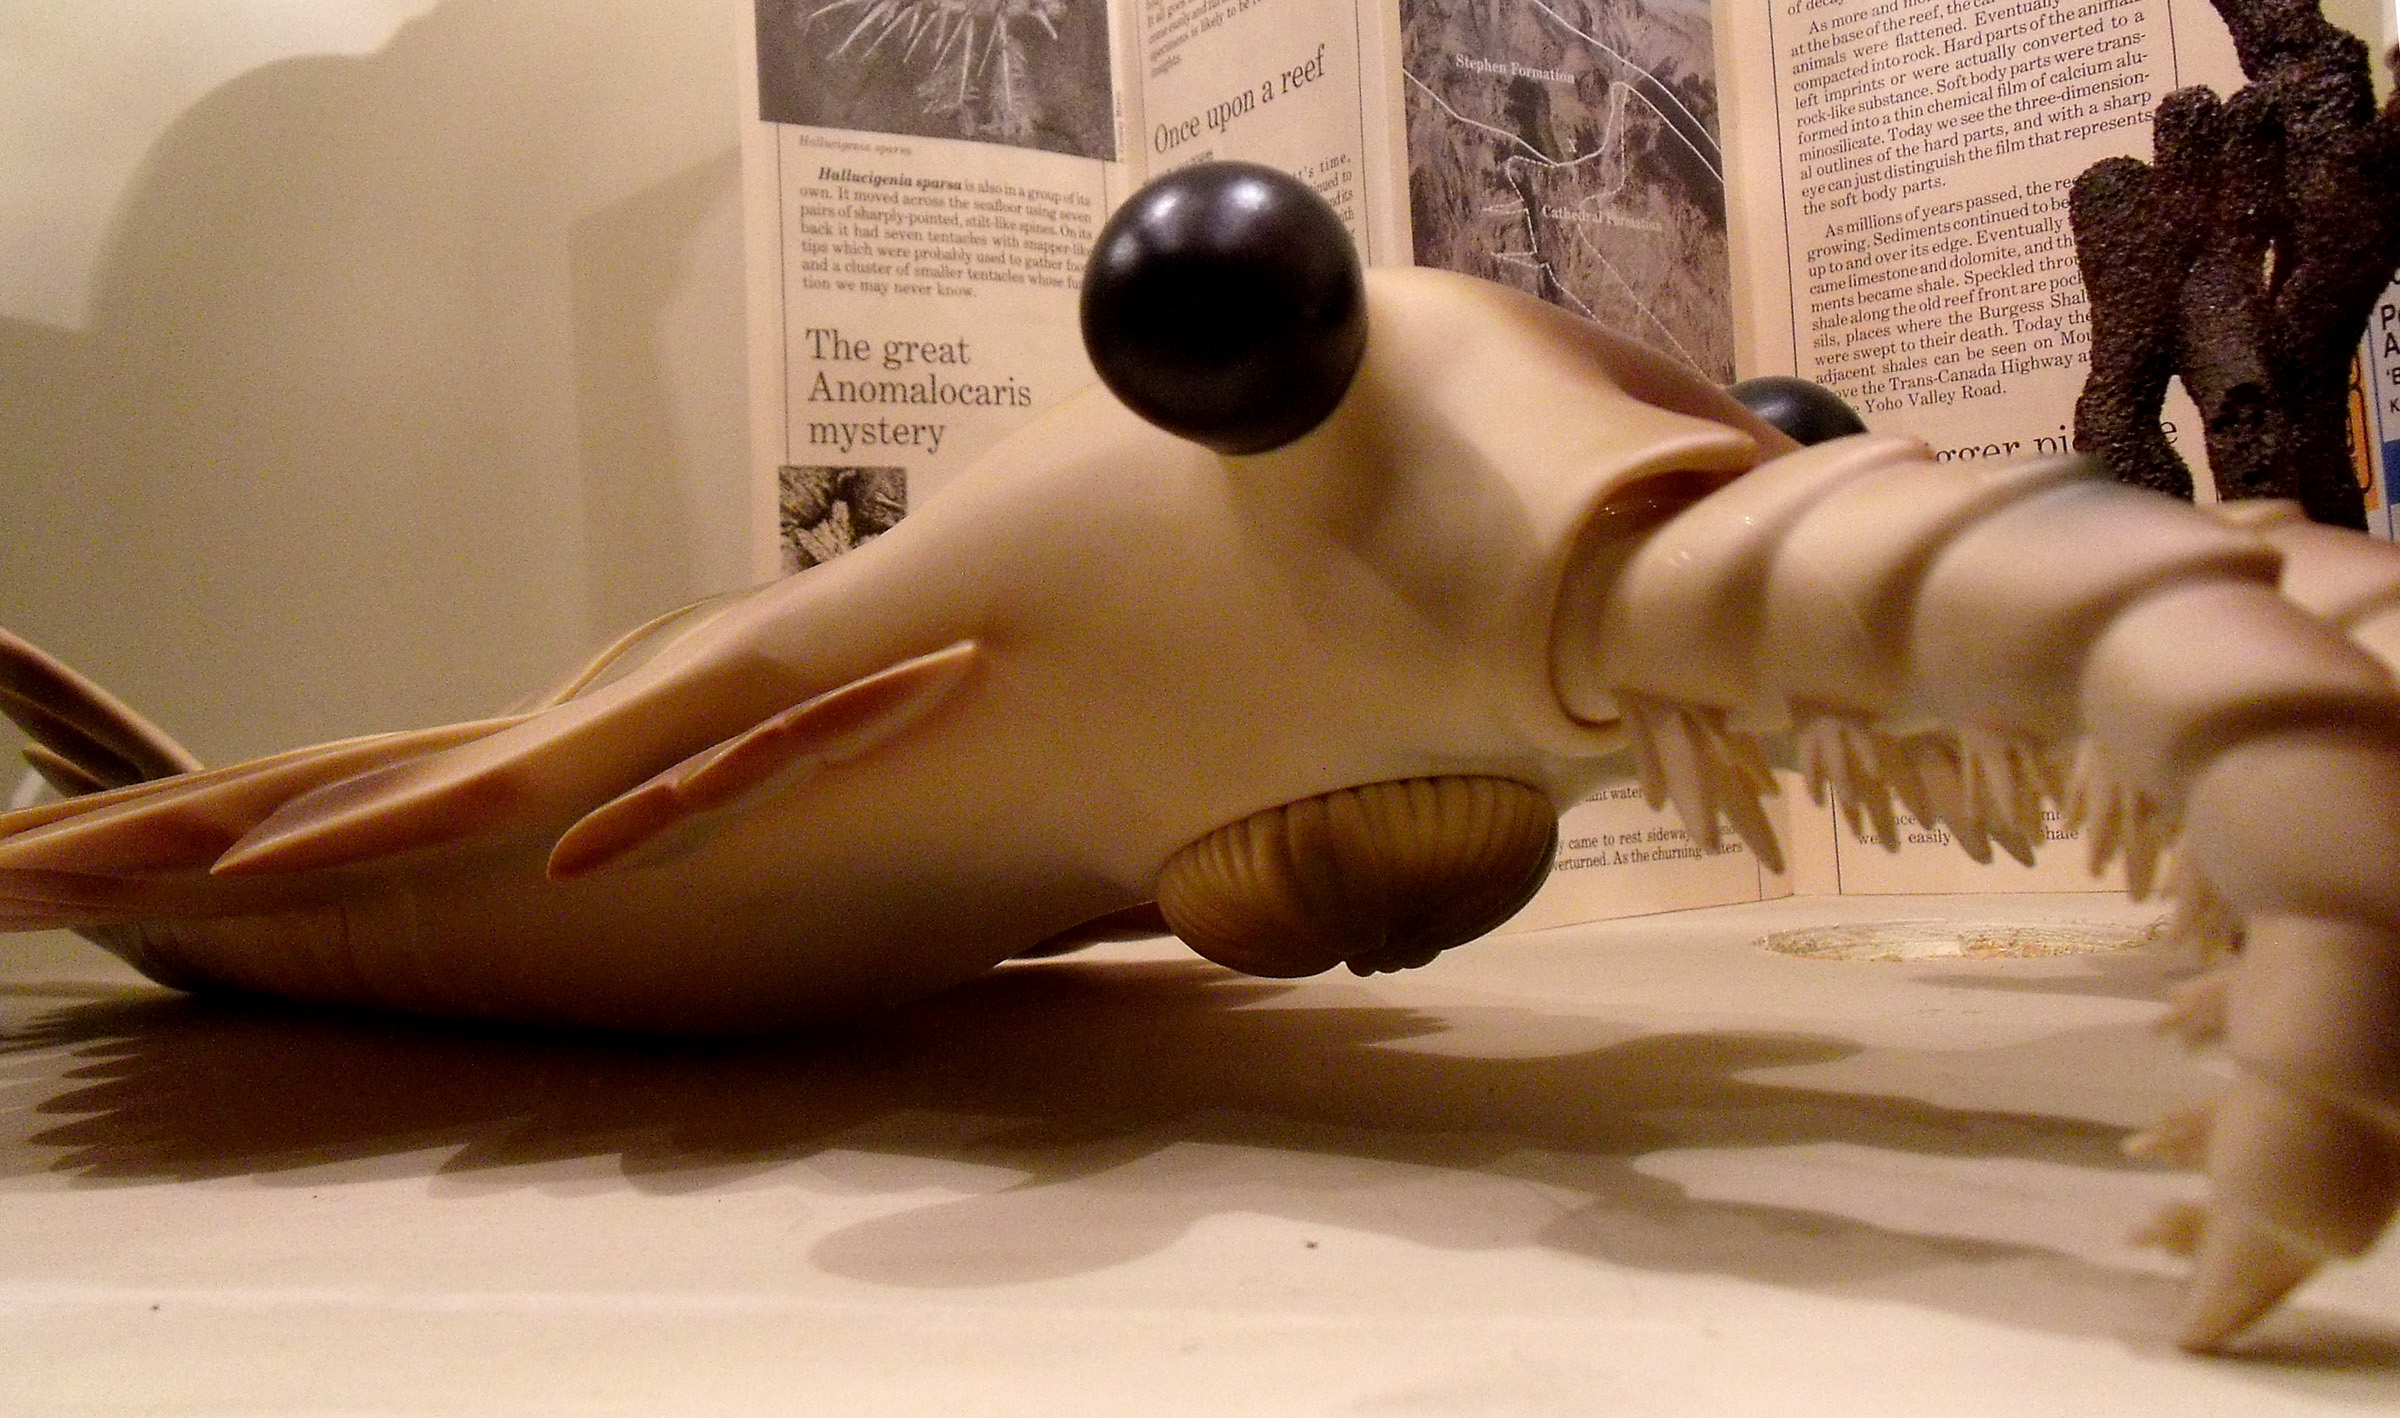
leg, mystery, model, museum, predator, toy, swimmer, sculpture, art, canada, figurine, bizarre, geotagged, image, royal, fossil, alberta, drumheller, top, 2010, unique, shale, subarcticmike, hallelujah, tyrrell, rtm, inaturalistorg, screenshot, cambrian, anomalocaris, burgess, gottachair, anomaly, fossillagerstatten, 508ma